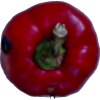
Label: red_pepper